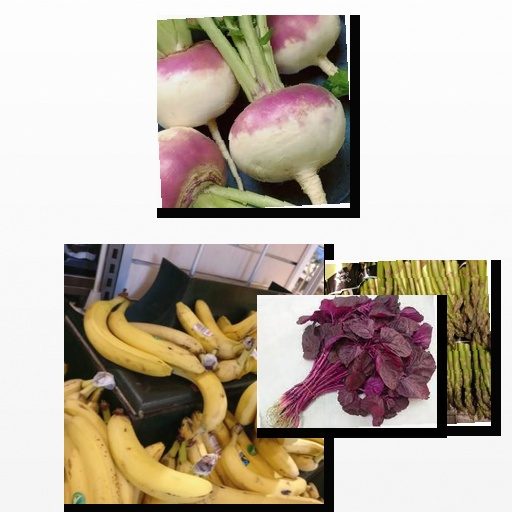
Food items: asparagus, banana, turnip, amaranth